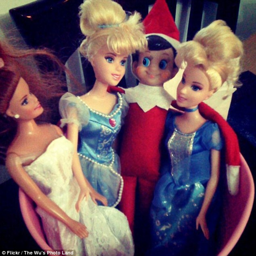
popular : picture book was born as a self - published labor of love from people and person .